Frying pan (NAMA 4974)

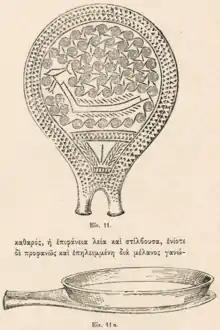
Decorated reverse and view from above, 1899

The frying pan is 20.1 cm across and 28.2 cm from tip to grip. The plate has a round wall which is undecorated and projects outwards, forming the dish of the "frying pan". The incised decoration on the reverse is very deep. The entire plate, with the grips, is surrounded by a border of chip impressions. At the base of the handle, above the grips is an engraved pubic triangle. It is separated from the main field by another chip border. In the main field, stamped spirals, linked together by engraved lines, surround a ship which is engraved slightly below centre, opposite the handle. The hull and an upward pointing prow are depicted by engraved double lines. There is a fish symbol and two banners on the high prow. Above and below the hull, oars or rudders are suggested by slanting lines - a different number on each side. A unique feature compared to other frying pans is the orientation of the ship. It is the only known depiction of a ship with a high prow, which is usually identified as the bow, at the left end.